Middlefield, Ohio

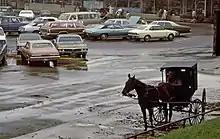
Amish horse and buggy in Middlefield, June 1973

Once named "Batavia," the village received its current name because it was the midway point between Painesville and Warren. Middlefield was established in 1799 by James Thompson and his father, Isaac Thompson, and incorporated in 1901.